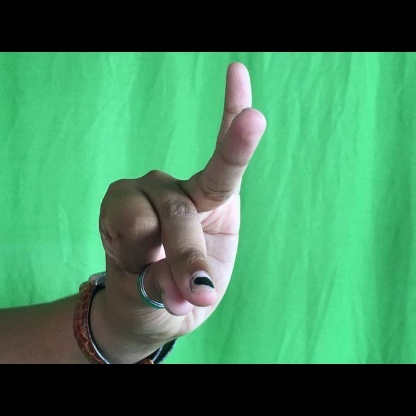
Mudra: Bramaram